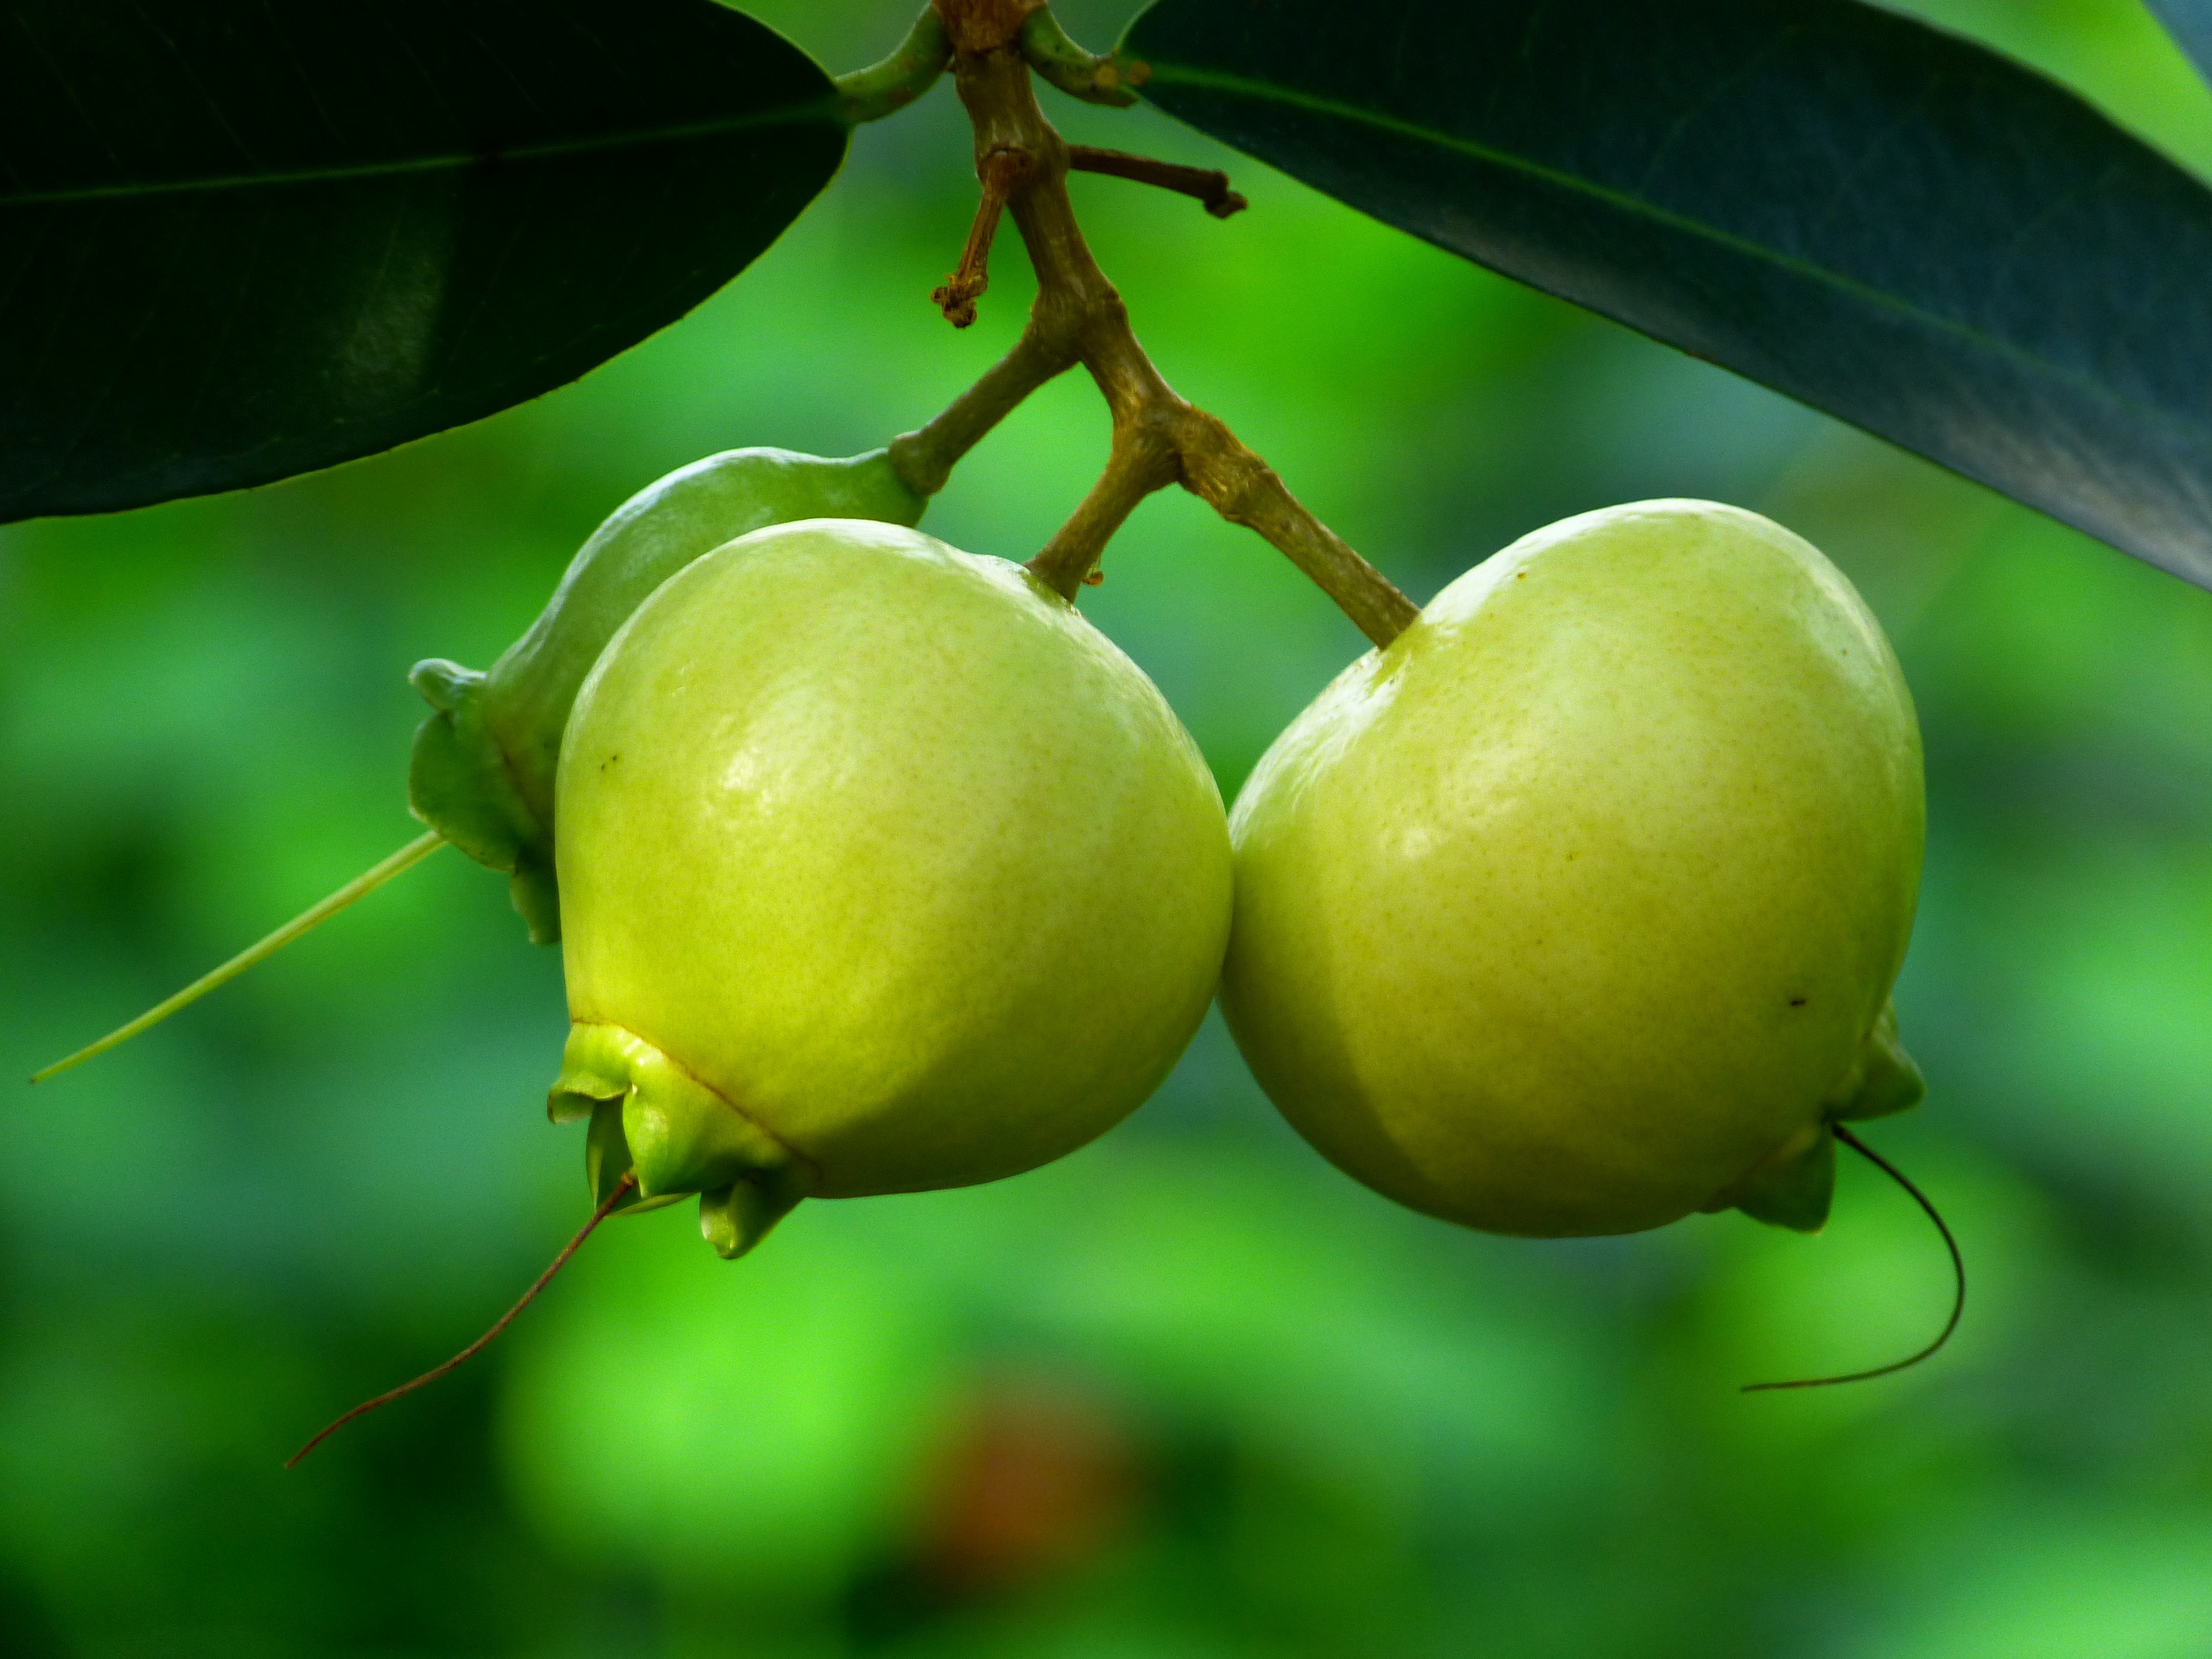
apple, tree, branch, plant, fruit, flower, food, green, produce, tropical, flora, leaves, fruit tree, fruits, macro photography, flowering plant, land plant, hardy kiwi, rose apple